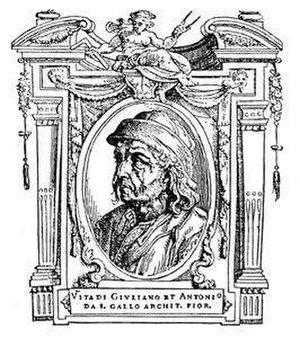
Giuliano da Sangallo, né Giuliano Giamberti, à Florence vers 1445, mort à Rome en 1516, est un sculpteur, architecte et ingénieur militaire florentin.